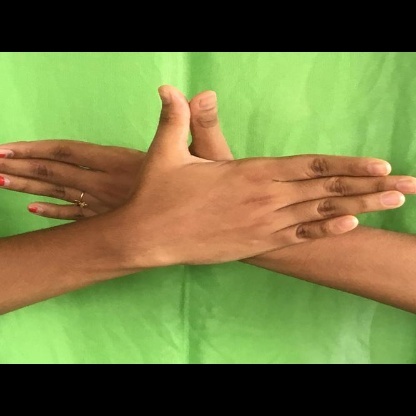
Mudra: Garuda